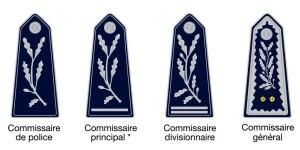
En France, la Police nationale est une police d'État. Elle est rattachée au ministère de l'Intérieur. Les policiers titulaires et stagiaires qui la composent sont des fonctionnaires de l'État.
L'École nationale supérieure de la Police est un établissement d'enseignement supérieur français de la Police nationale qui forme les commissaires de police et les officiers de police. Elle dispose de deux sites situés à Saint-Cyr-au-Mont-d'Or, dans le Grand Lyon, et à Cannes-Écluse en Seine-et-Marne.